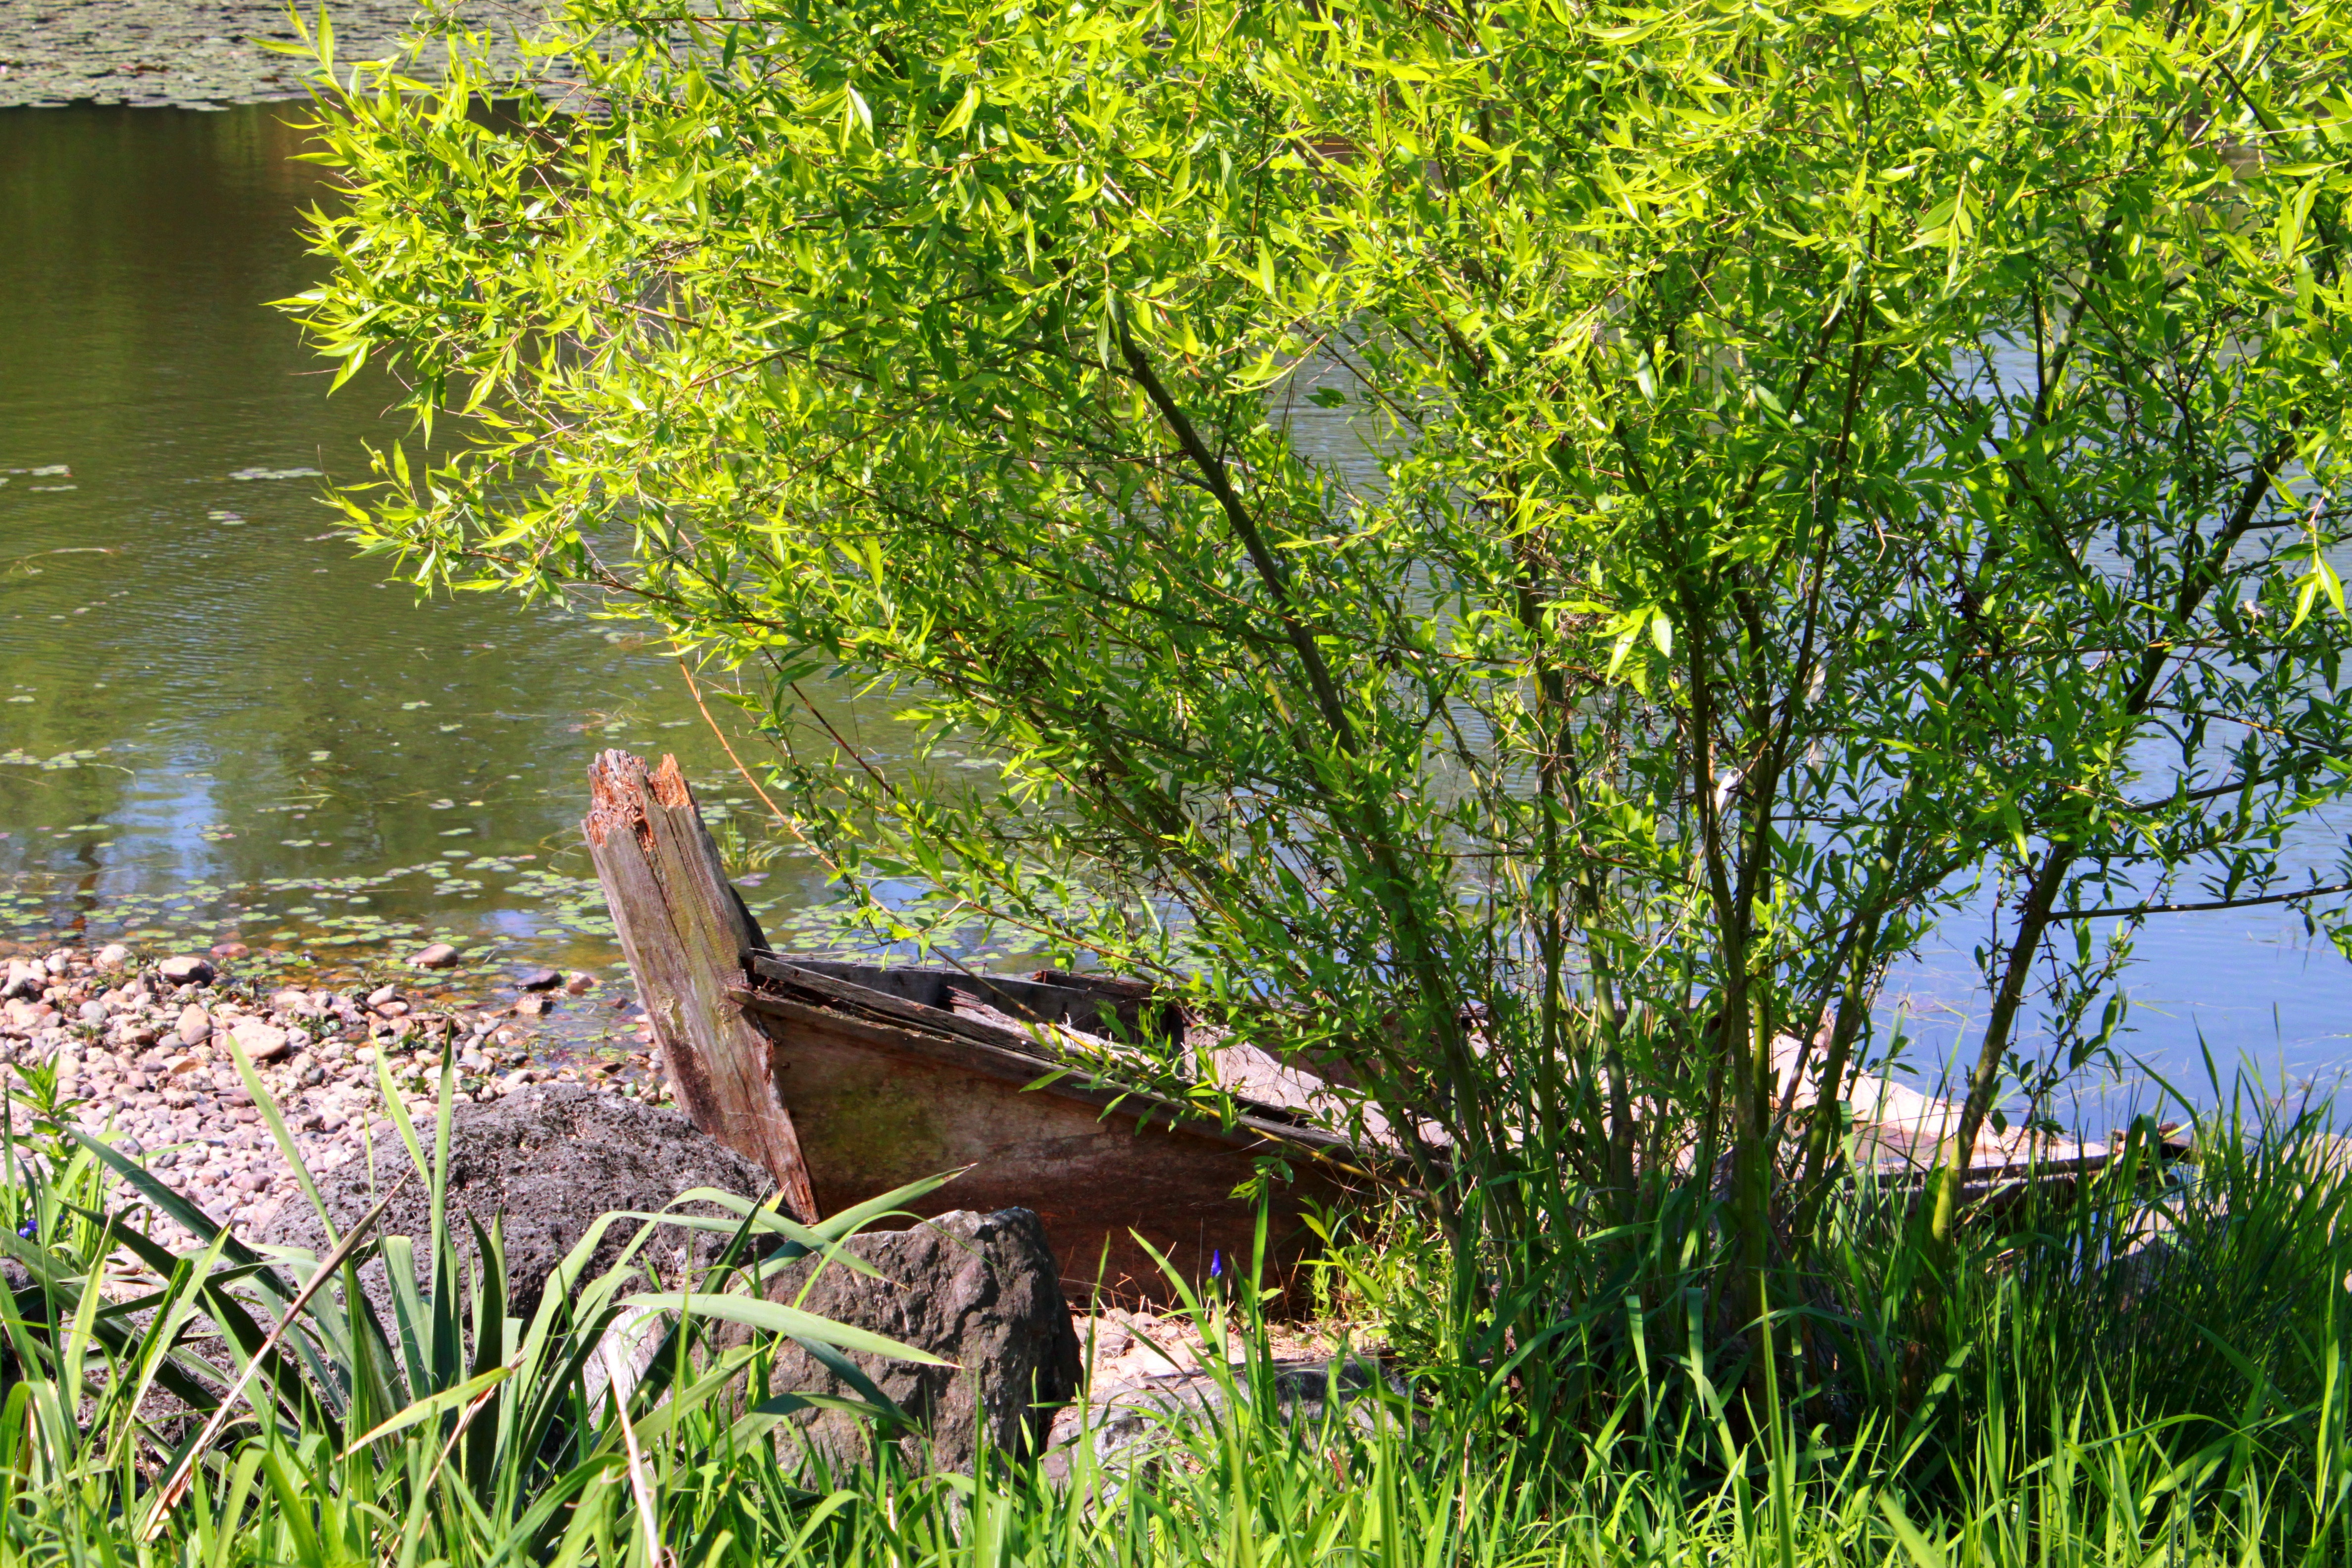
landscape, tree, nature, grass, swamp, wood, lawn, leaf, flower, lake, river, pool, pond, wildlife, garden, plants, wetland, habitat, ecosystem, ferry boat, grass family